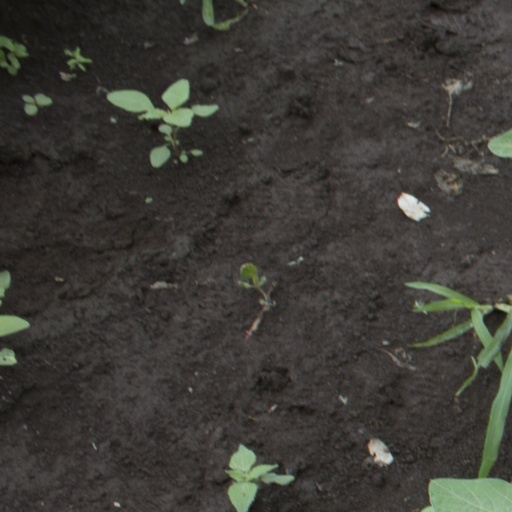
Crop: soybean